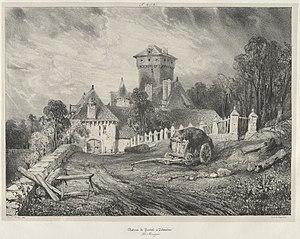
Le château de Pesteils, ancienne Forteresse de Polminhac, est un château médiéval situé à Polminhac dans le Cantal. Le bâtiment est classé dans son ensemble au titre des monuments historiques depuis le 18 juillet 1994.